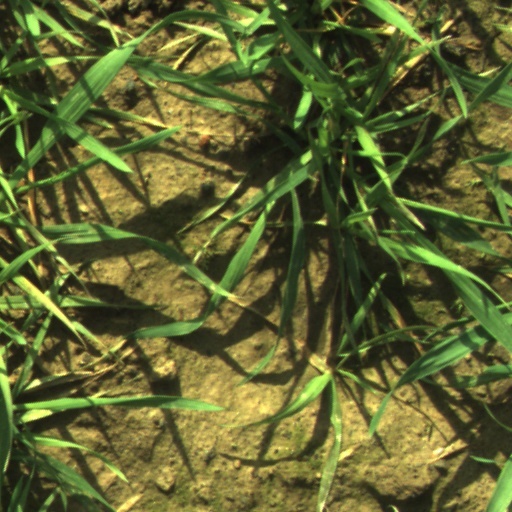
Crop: wheat